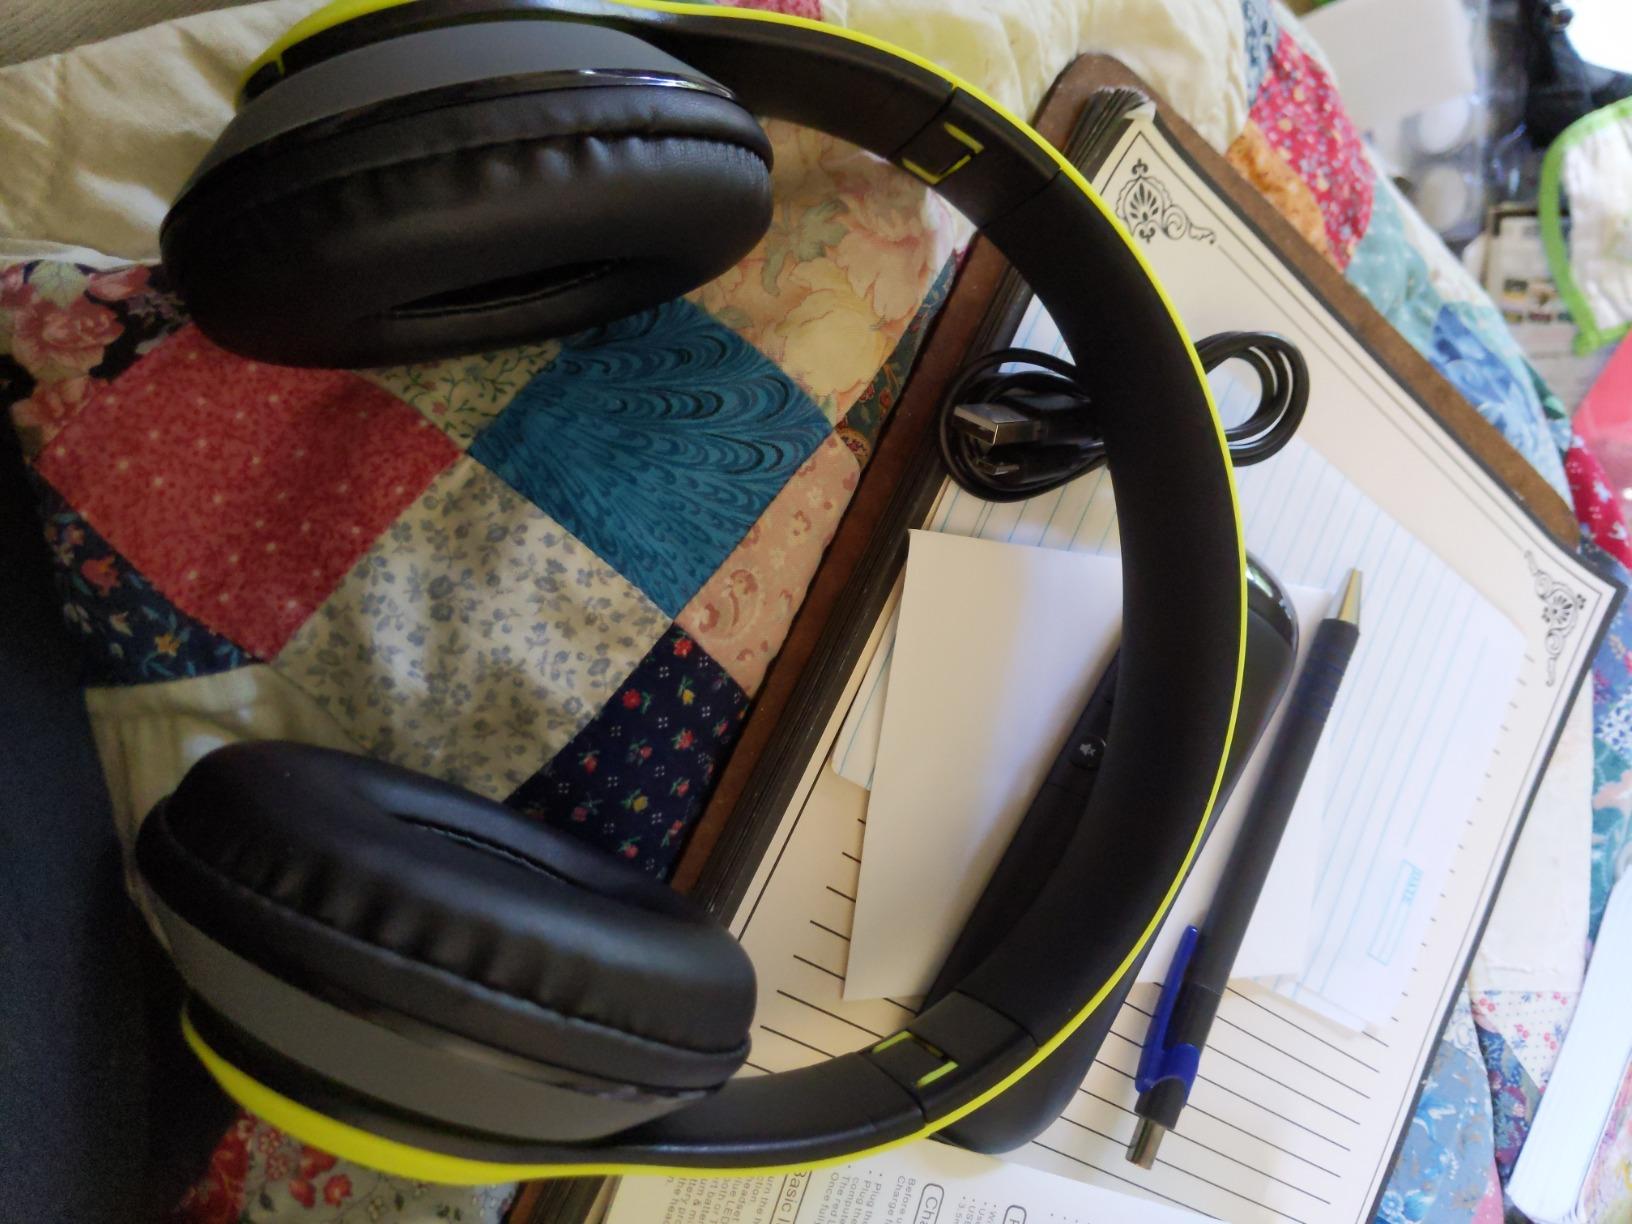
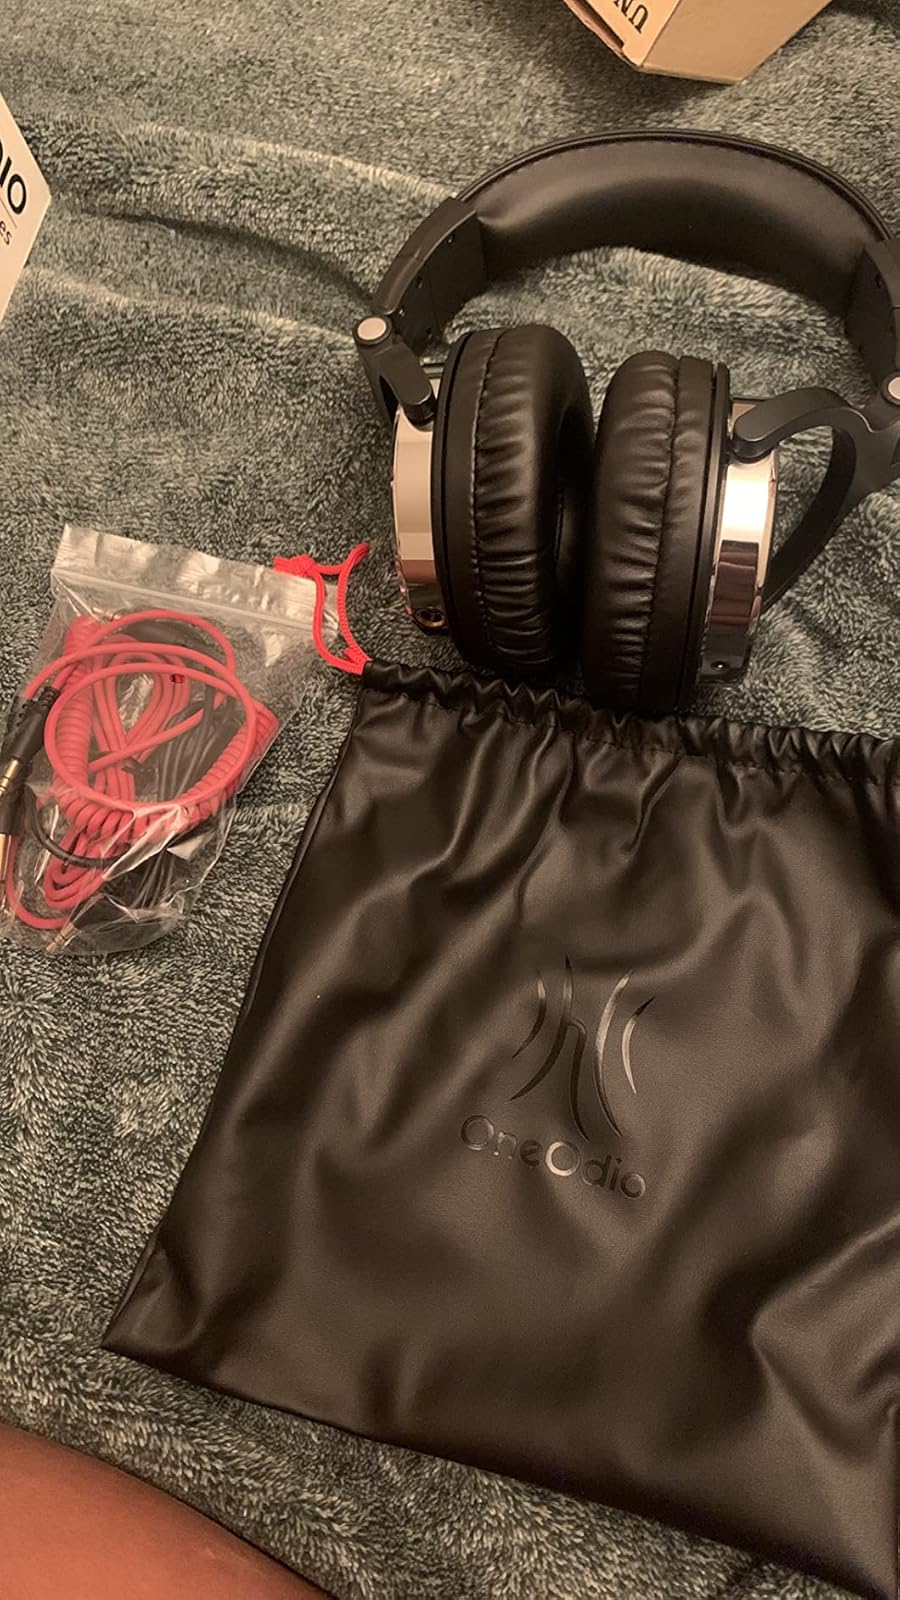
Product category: headphones
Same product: no